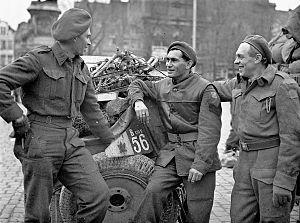
Trois soldats du Regina Rifles Regiment ayant participé au débarquement du 6 juin 1944, Ghent, Belgique, 8 novembre 1944
The Royal Regina Rifles sont un régiment d'infanterie de la Première réserve de l'Armée canadienne. Il fait partie du 38ᵉ Groupe-brigade du Canada au sein de la 3ᵉ Division du Canada et est stationné à Regina en Saskatchewan.